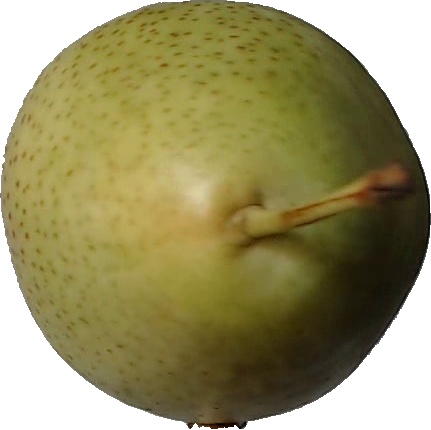
Label: pear_1